Heman A. Moore

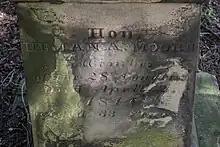
Heman Allen Moore grave, Green Lawn Cemetery

Heman Allen Moore (August 27, 1809 – April 3, 1844) was an American lawyer and politician who served as a U.S. Representative from Ohio. He was elected to one-term in 1842, serving 13 months in office before his death.